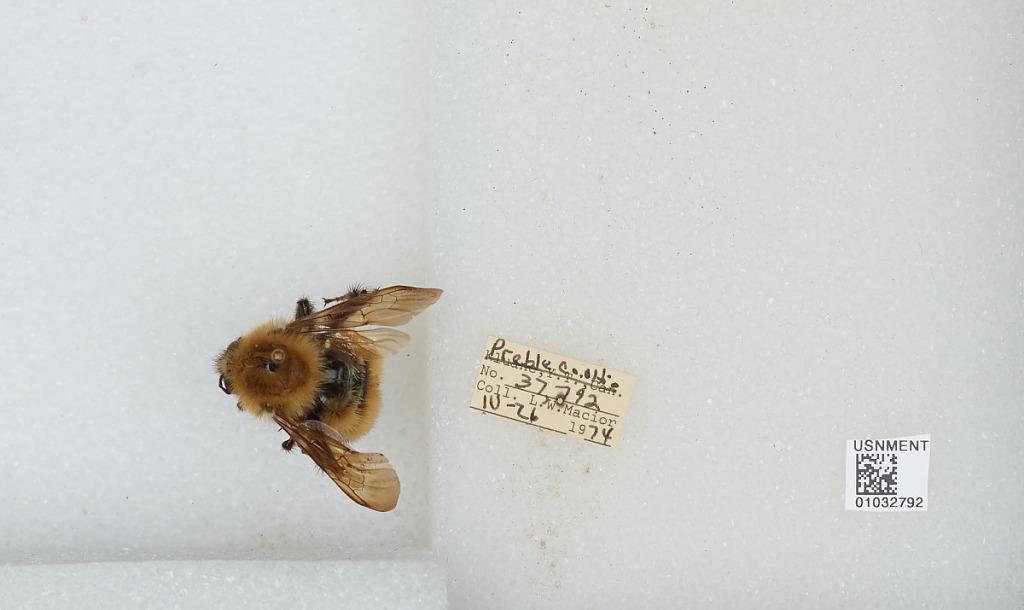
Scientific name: Bombus (Pyrobombus) perplexus Cresson
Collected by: L. Macior
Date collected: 1974-4-26
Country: United States
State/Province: Ohio
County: Preble
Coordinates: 39.7778, -84.6897